Thomas J. Comber

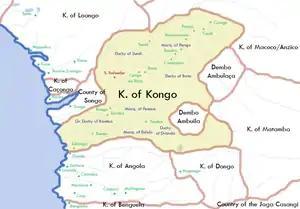
Kingdom of Kongo

The first group of Baptist missionaries sailed from Liverpool for the Congo later in April 1879, and reached Banana on 9 June 1879 after a voyage of six weeks and two days.